List of knot terminology

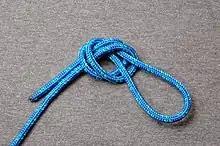
When an overhand knot is tied "with a bight" instead of an end of the rope, the result is an overhand loop

A bight is a slack part in the middle of a rope, usually a curve or loop. Knots that can be tied without access to either end of the rope are called knots "in the bight". To tie a knot "with a bight" is to double up the rope into a bight and then tie the knot using the double rope.